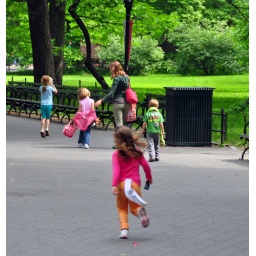
running loose in Central Park. Note lion tail that closely resembles one of her father's socks.